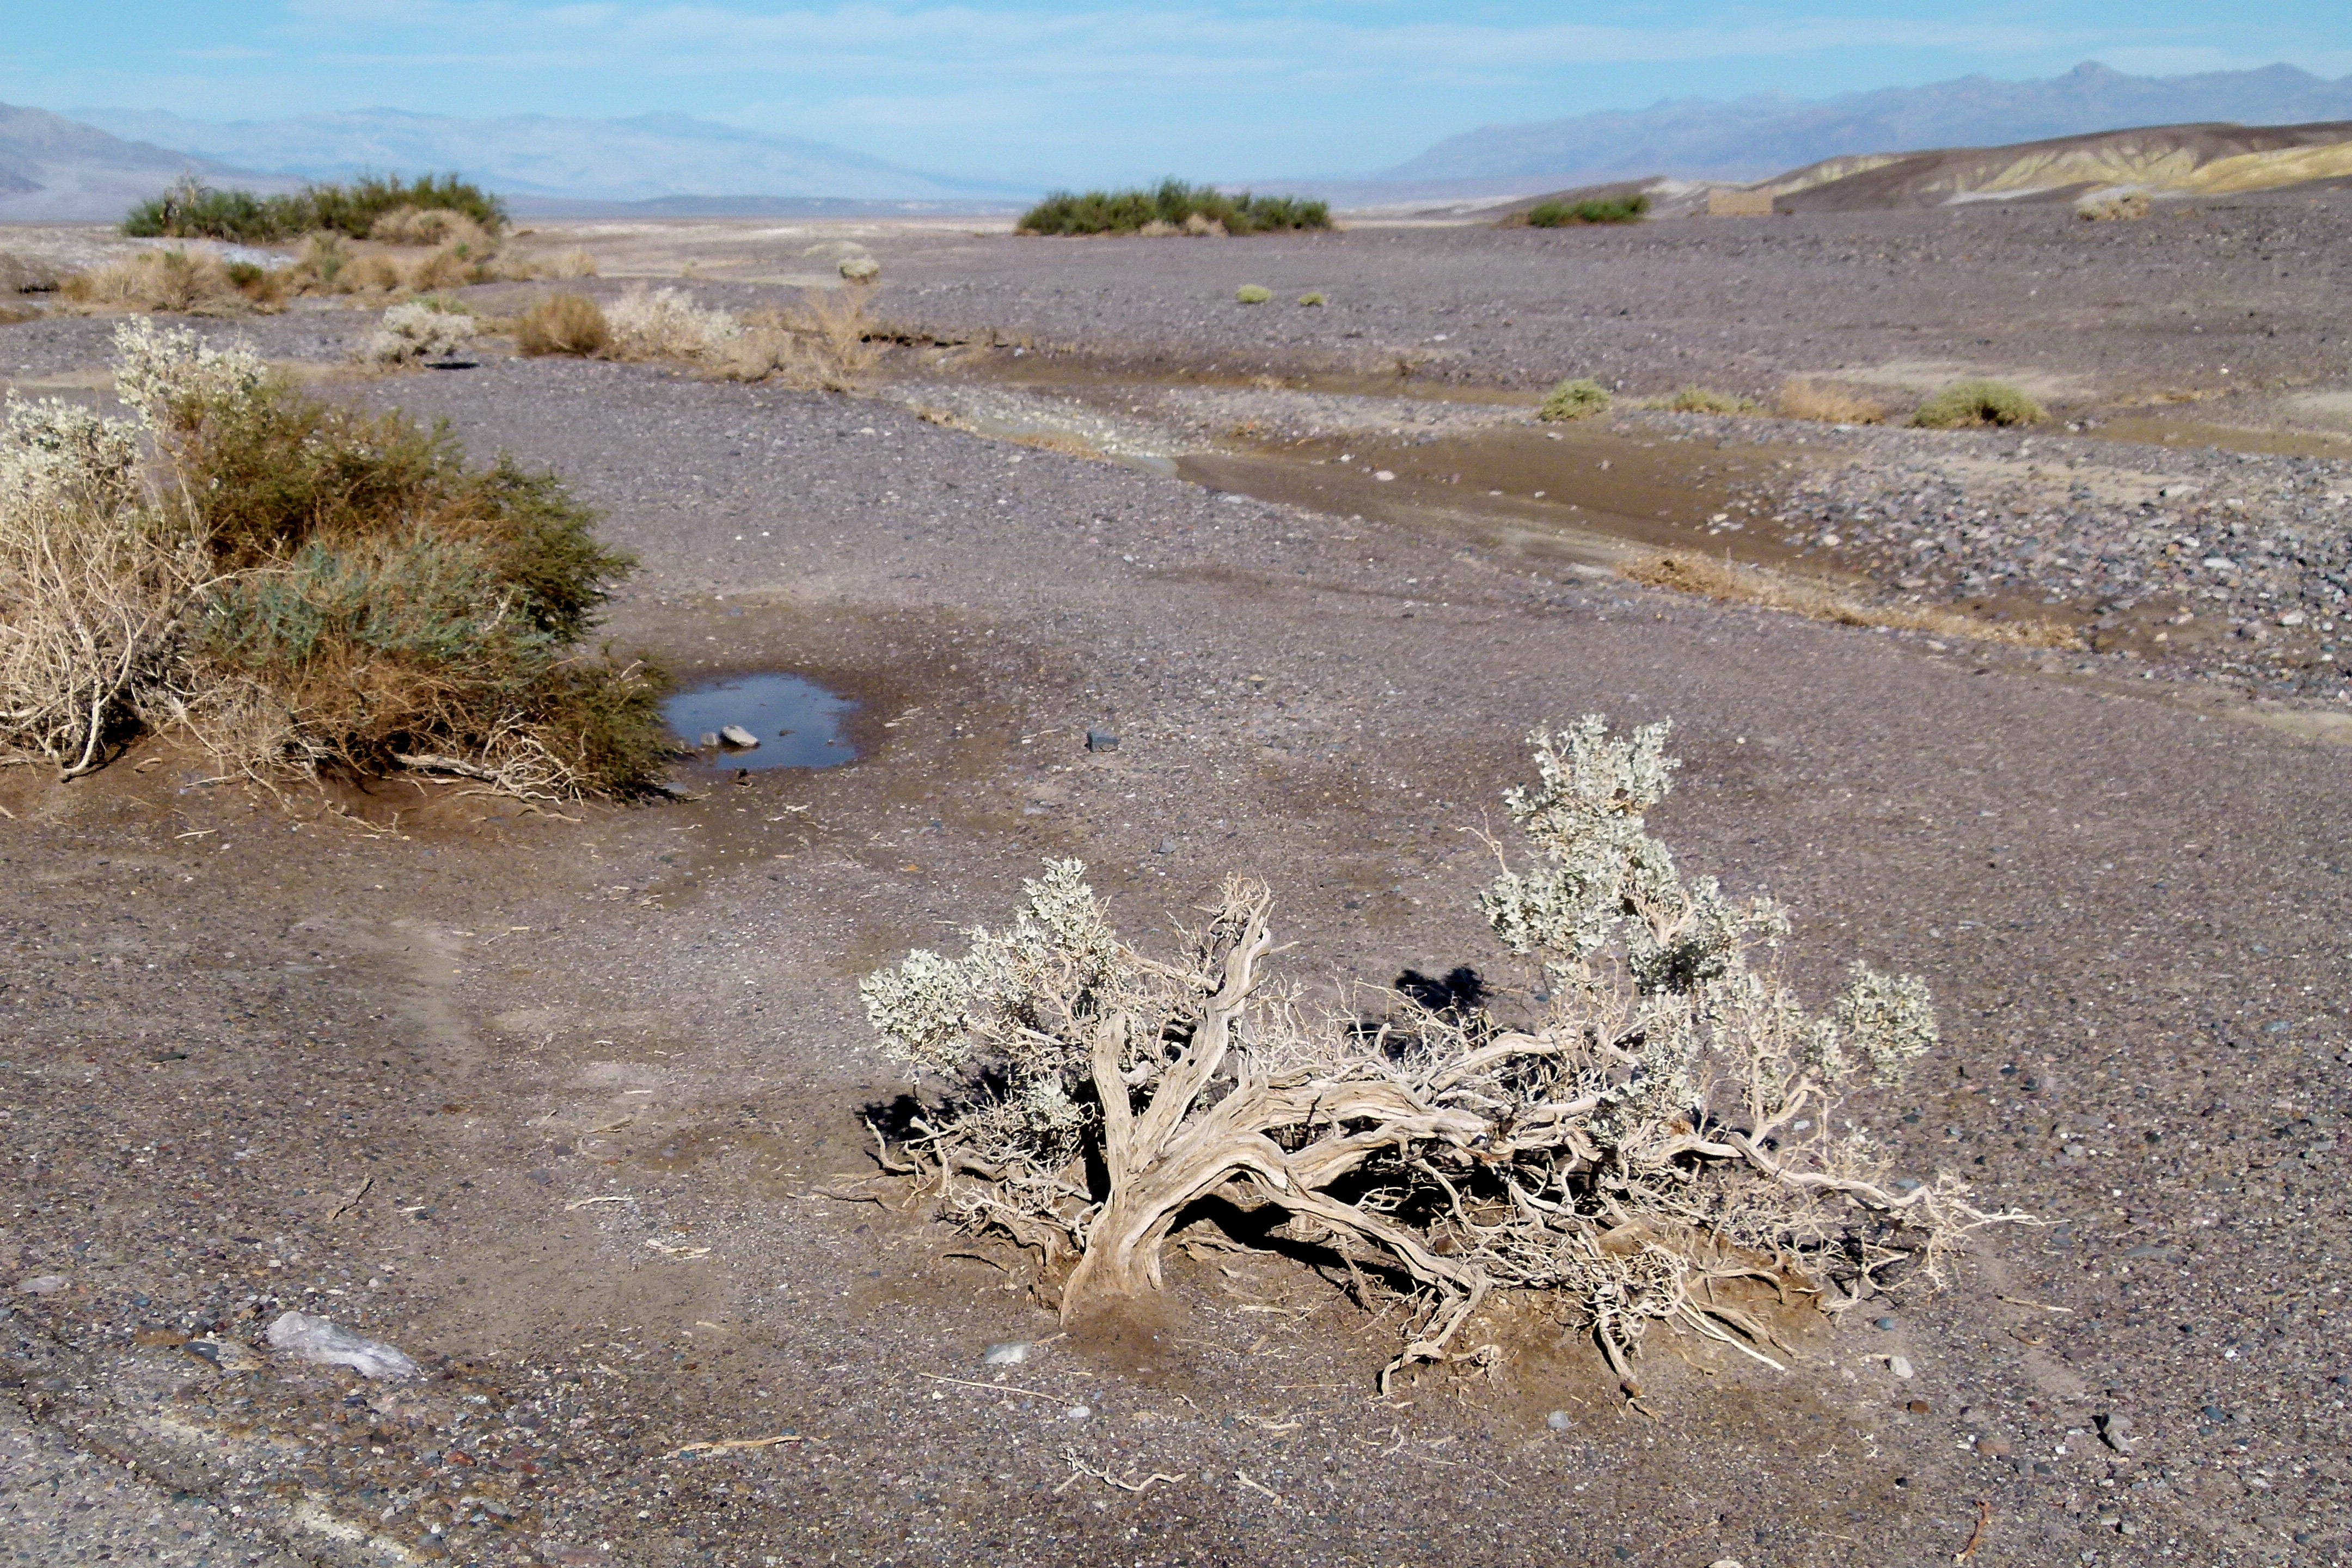
landscape, sea, coast, nature, sand, wilderness, trail, desert, dry, scenery, usa, soil, california, heat, erosion, plants, deserted, sandy, geology, loneliness, hot, wetland, dusty, tourist attraction, habitat, ecosystem, wadi, death valley, landform, after rain, natural environment, aeolian landform, southwest usa